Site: brandenburg
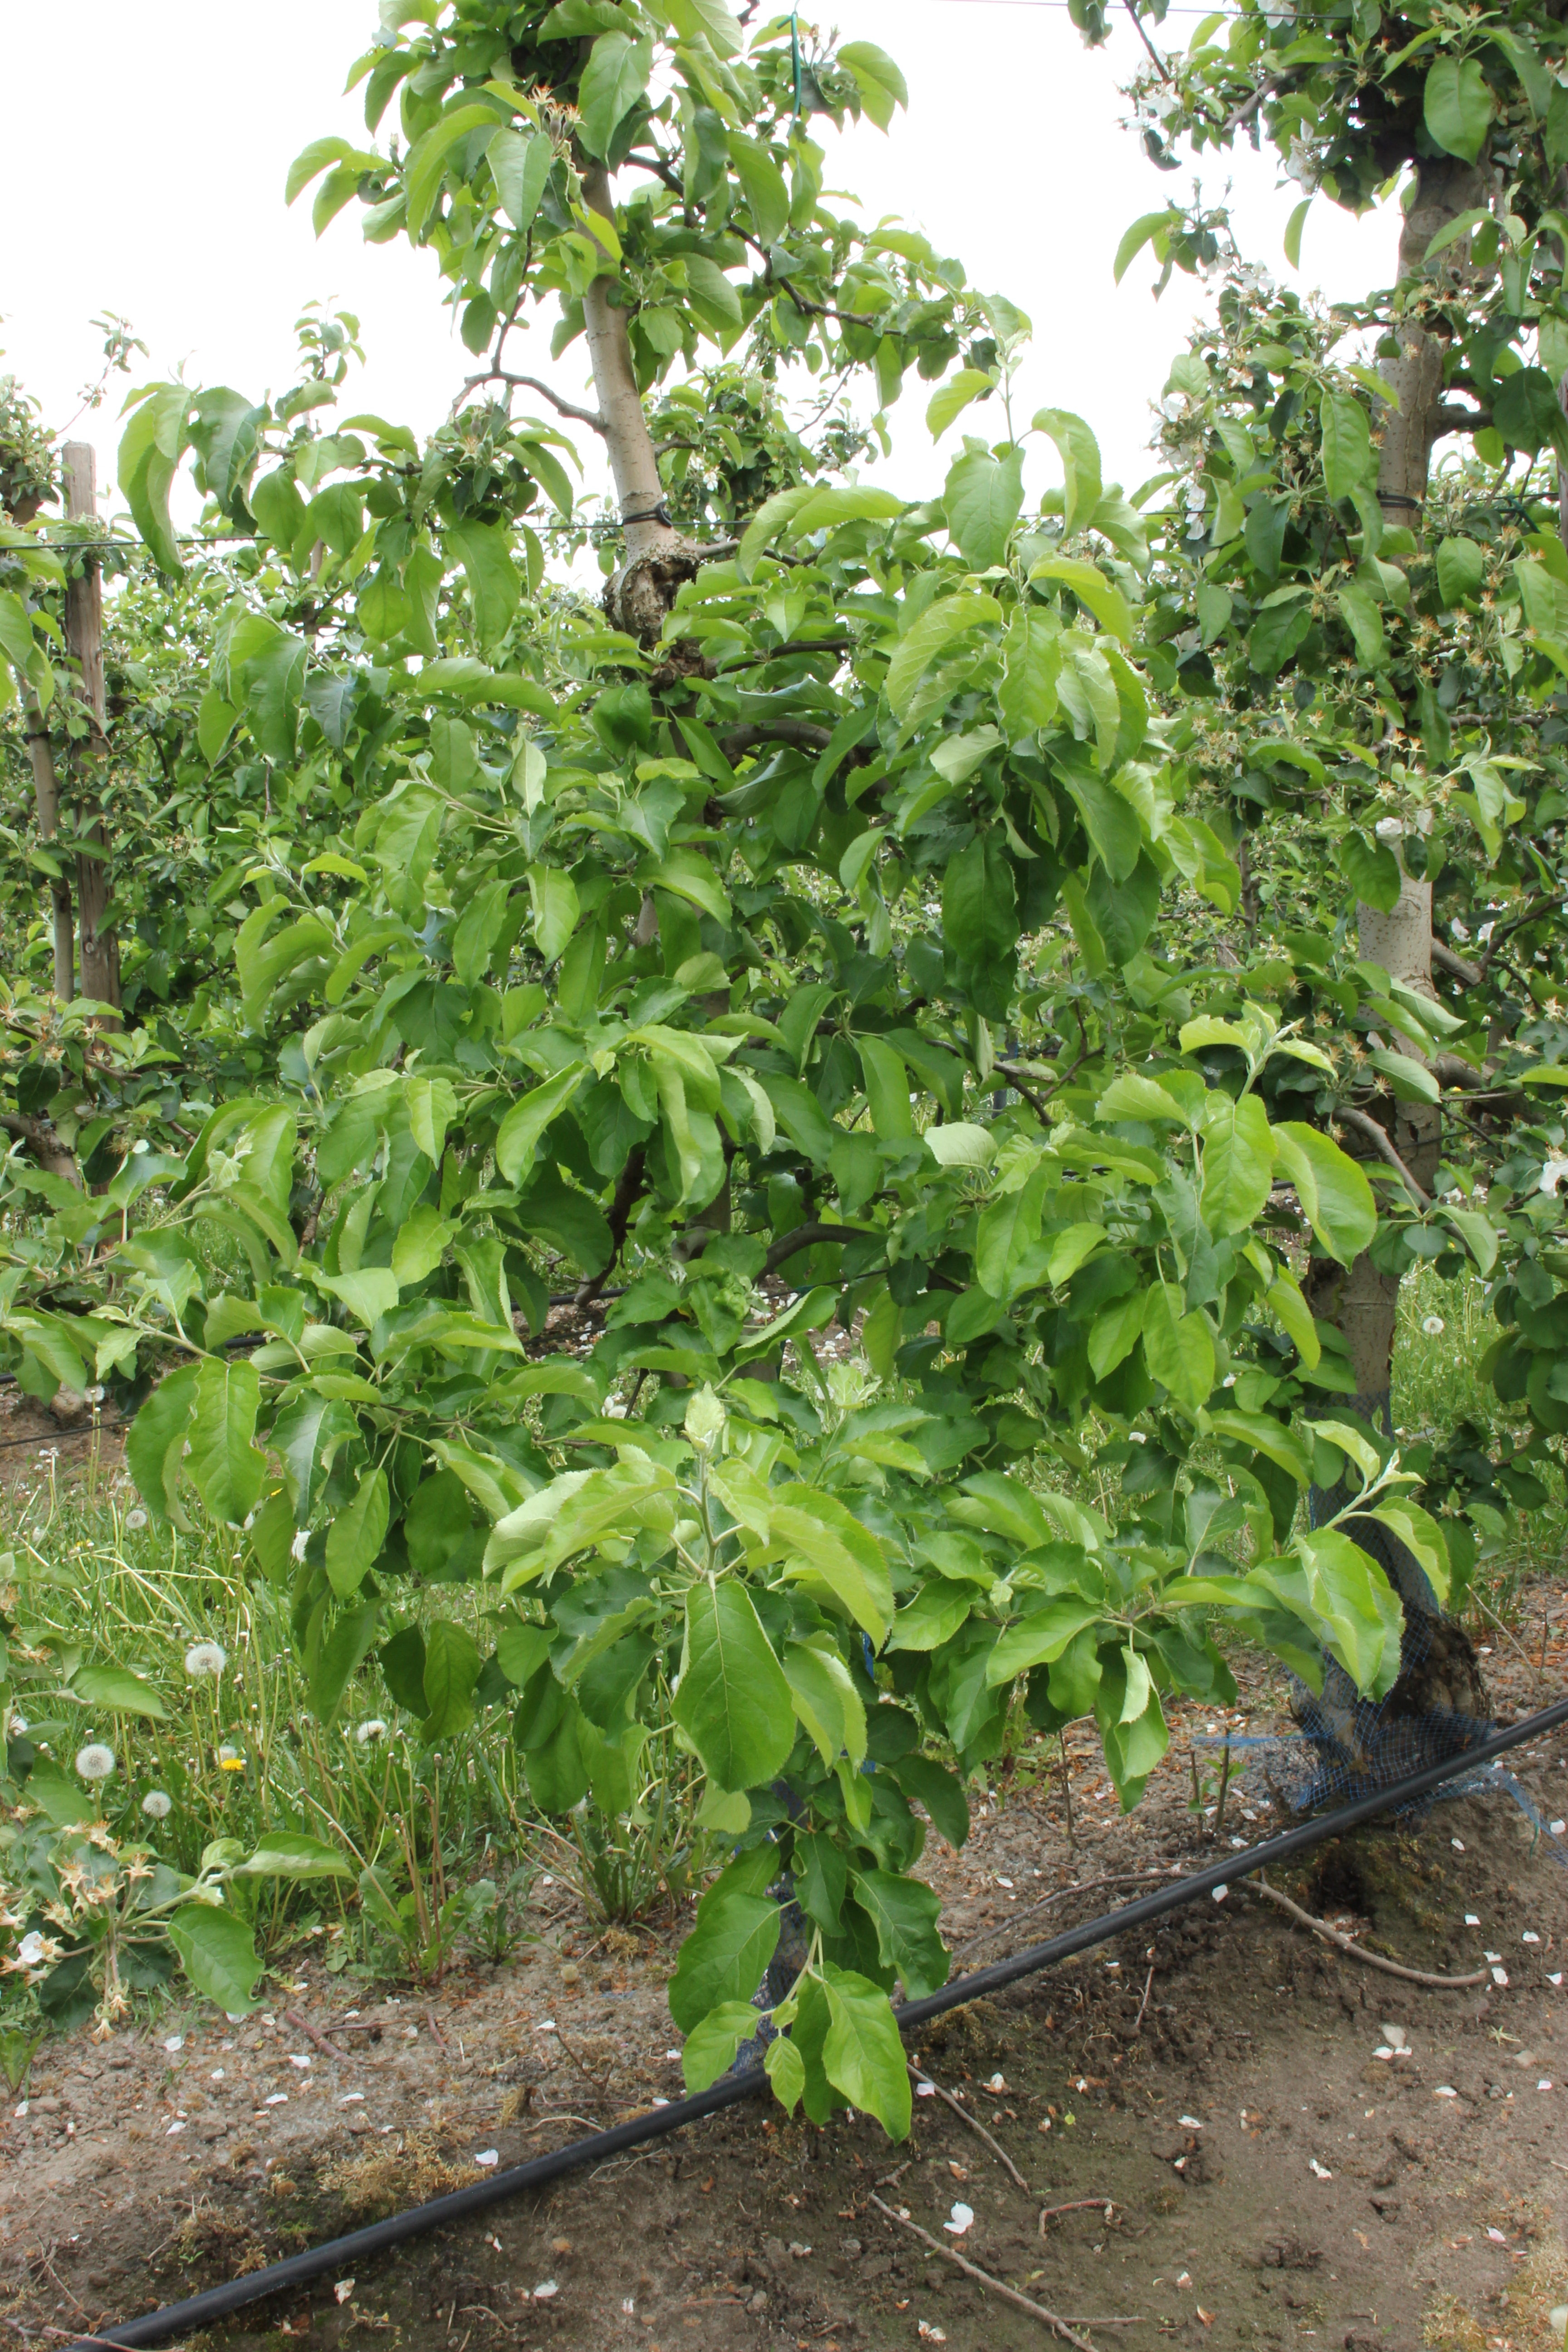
Growth stage (BBCH 67): Flowering